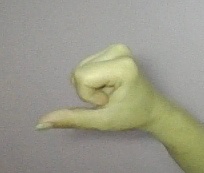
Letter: waw